Wheat whiskey

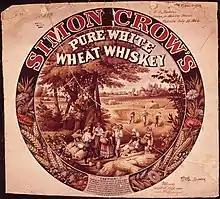
Simon Crow's Pure White Wheat Whiskey label patent application, 1864

Wheat whiskey is a style of whiskey defined by having a grain bill which consists primarily of wheat. The United States government only allows a product to be labeled "wheat whiskey" when the mash is composed of at least 51% wheat. Like other American styles, a wheat whiskey may be labelled as a "straight" if it is aged for at least two years in new, charred oak barrels. As of 2022, only a handful of straight wheat whiskey are mass marketed, including Bernheim Original, Middle West, Old Elk, and Dry